Stanisław Piasecki

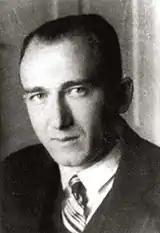

Piasecki was born on 15 December 1900 in Lwów, Austrian Galicia. He was the son of scouting activist Eugeniusz Piasecki and Gizela Siberfeld, a daughter from a wealthy Jewish family, who converted to Catholic faith during the wedding and took the name Maria Piasecka He was related to the athlete Jadwiga Wajs. In his late teens, Piasecki fought in the Battle of Lemberg (1918), and the Polish-Ukrainian War. He also fought in the Polish-Soviet War of 1920–21 as a volunteer.